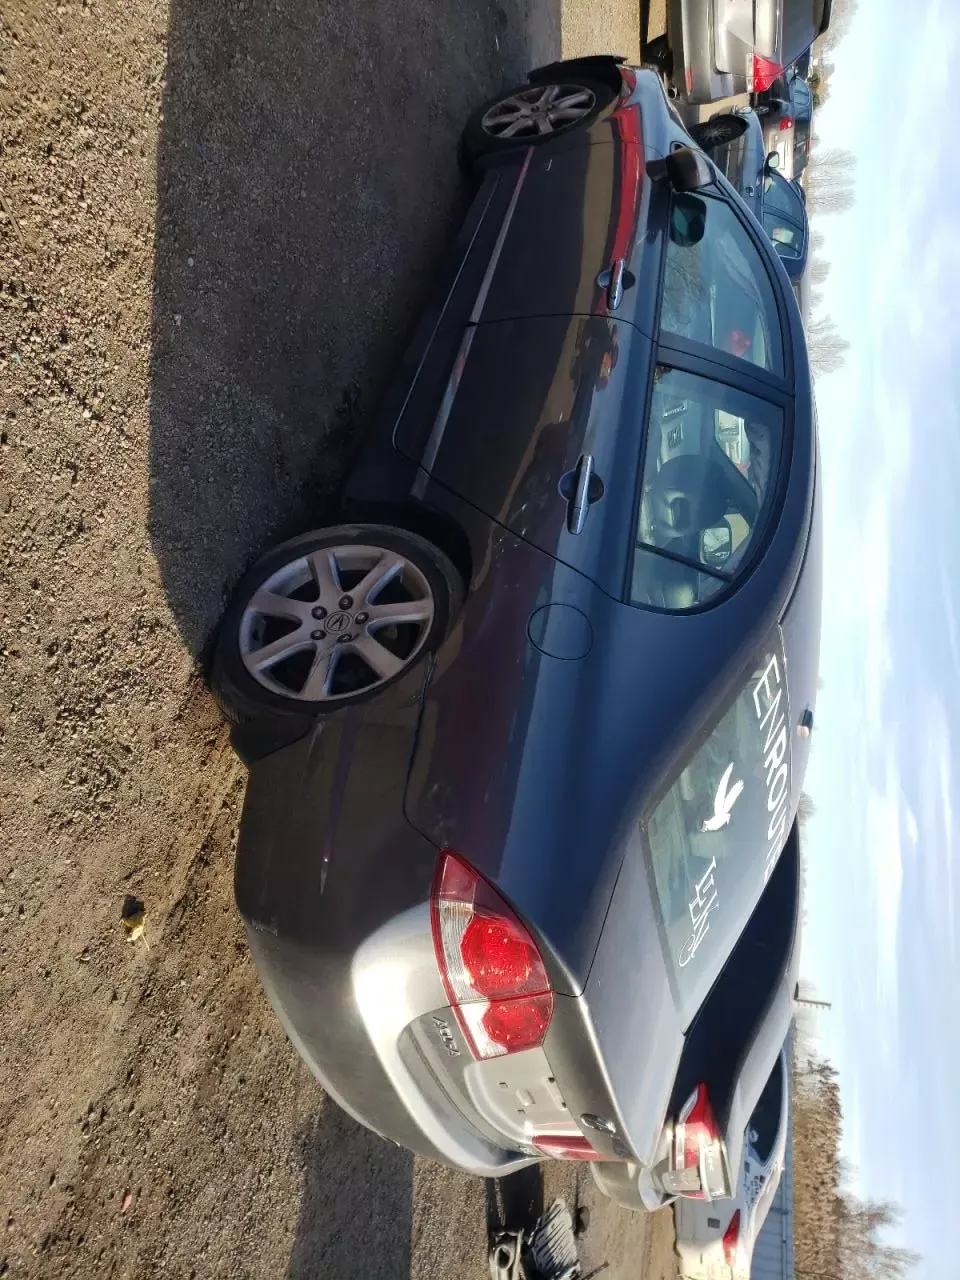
Aucun dommage détecté.
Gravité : aucun